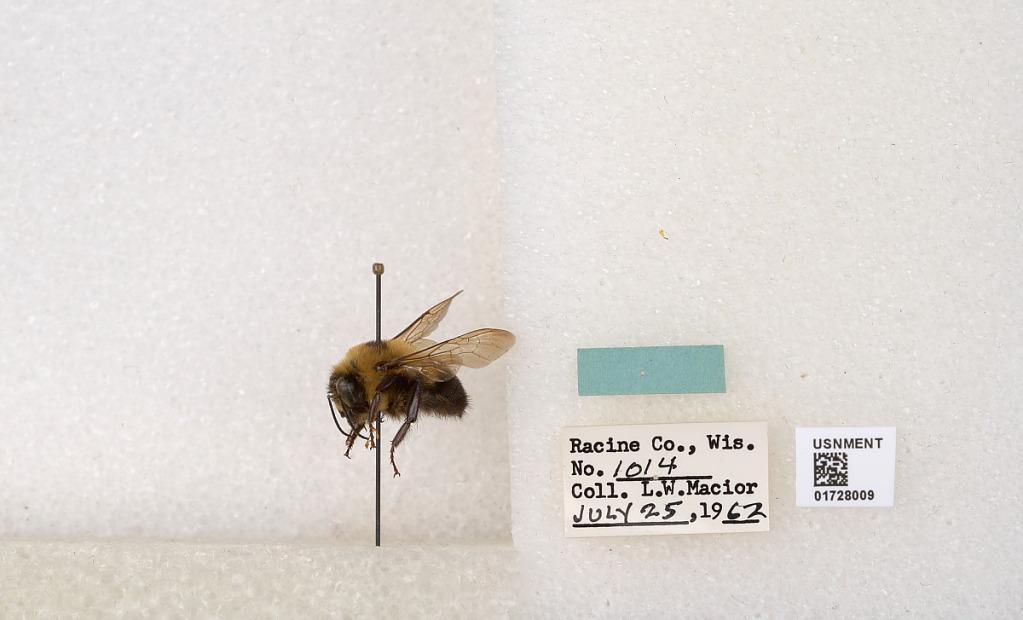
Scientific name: Bombus (Separatobombus) griseocollis (De Geer)
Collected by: L. Macior
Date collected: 1962-7-25
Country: United States
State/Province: Wisconsin
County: Racine
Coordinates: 42.7299, -87.8123